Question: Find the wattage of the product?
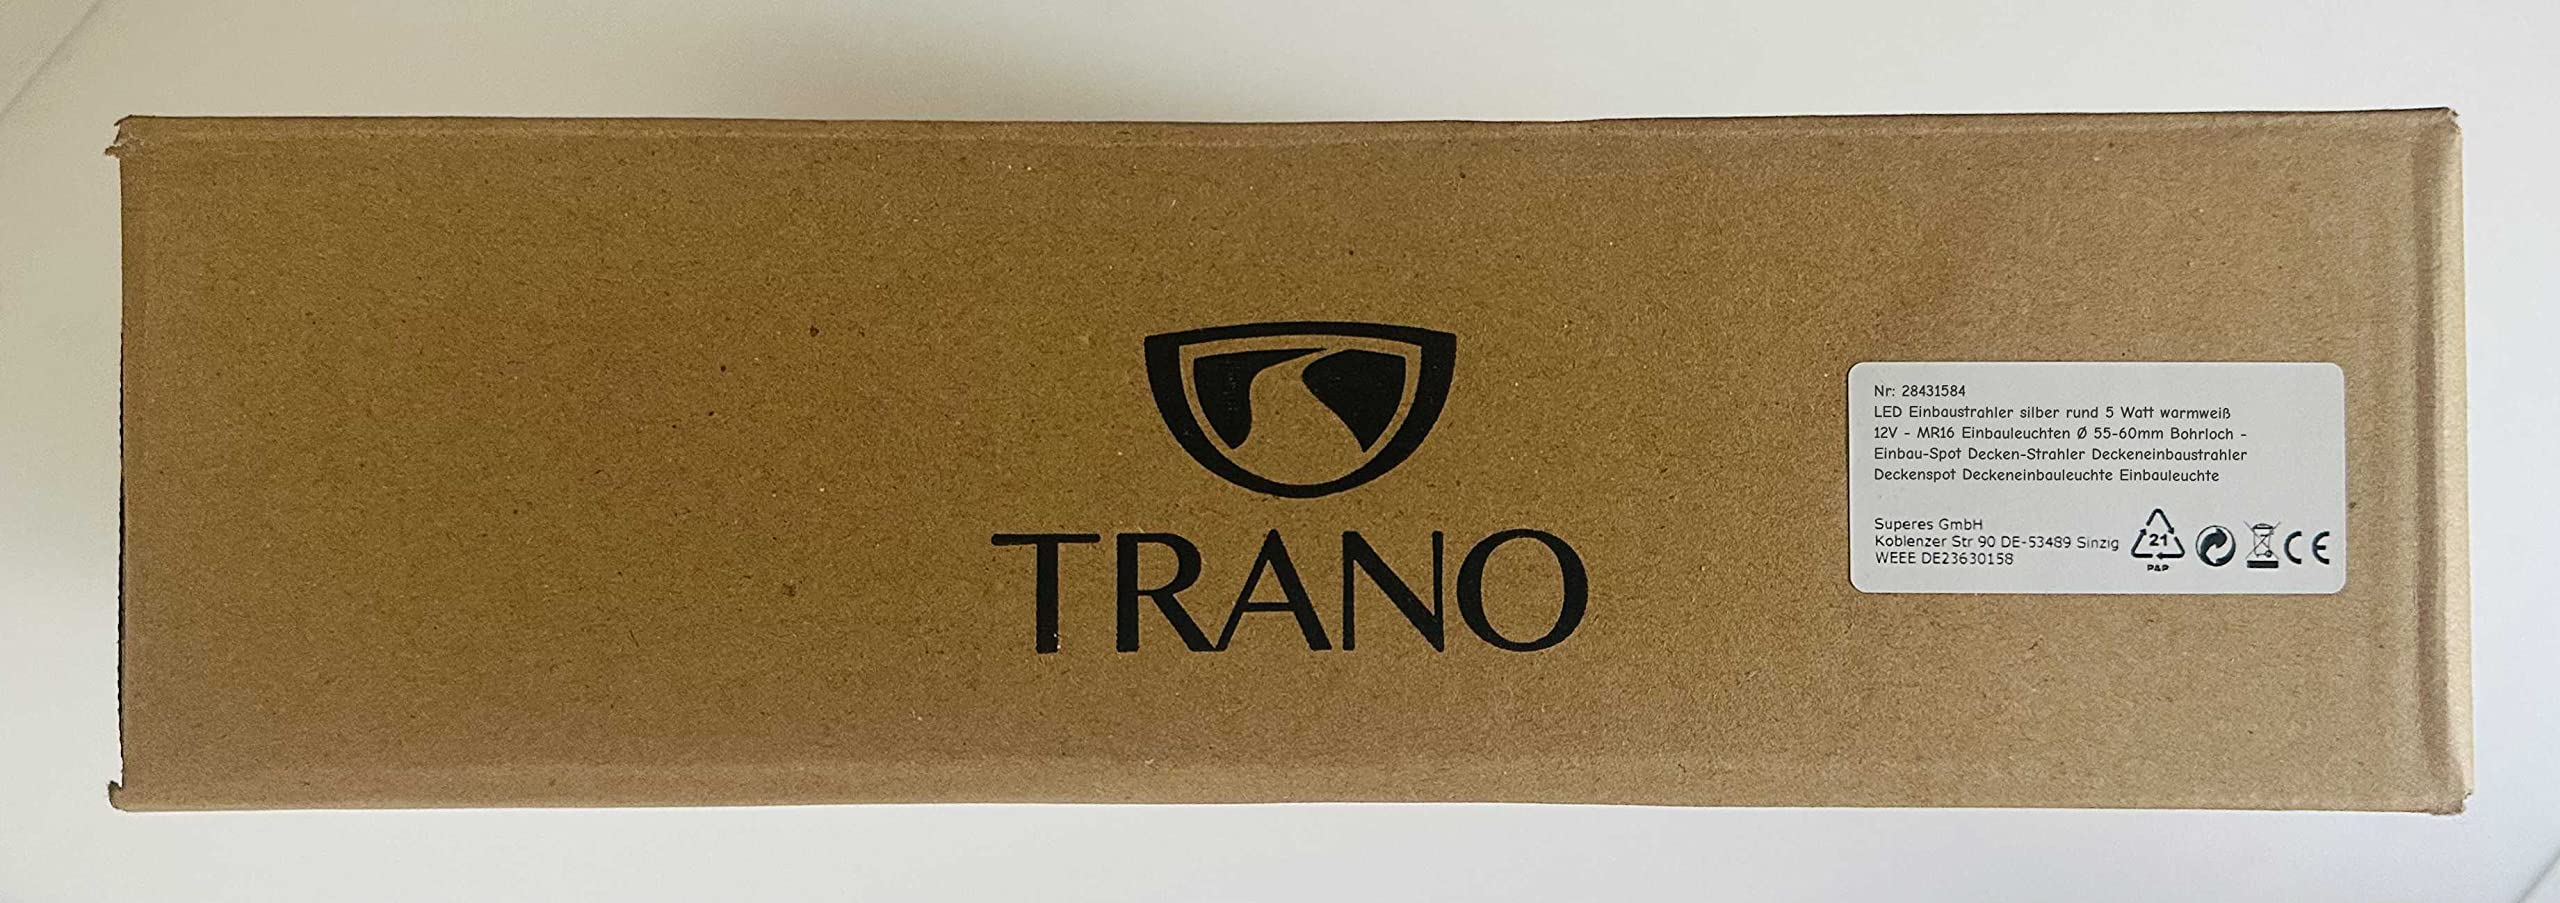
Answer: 5.0 watt